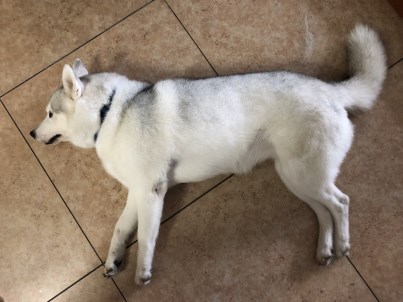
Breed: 1160-n000003-Siberian_husky